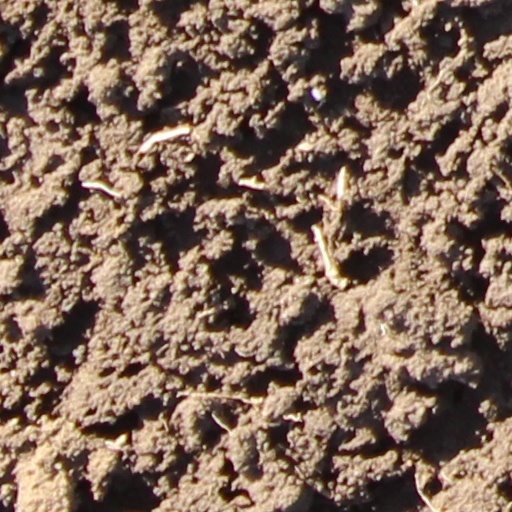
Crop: wheat